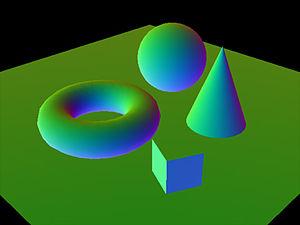
Détail du Deferred renderig